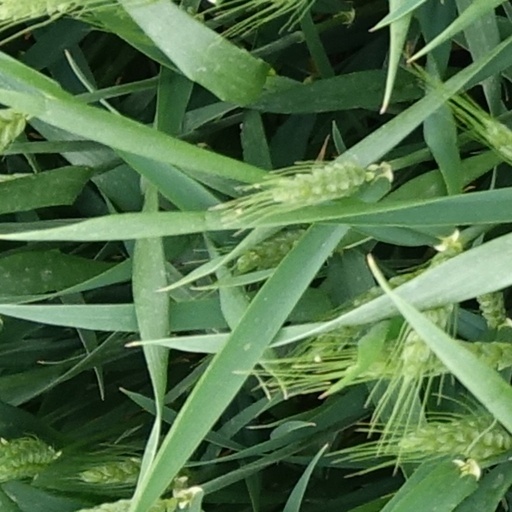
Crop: wheat